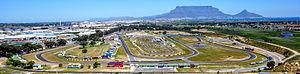
Le Killarney International Raceway est un complexe de sports mécaniques créé en 1947 dans la banlieue de la ville du Cap, en Afrique du Sud.